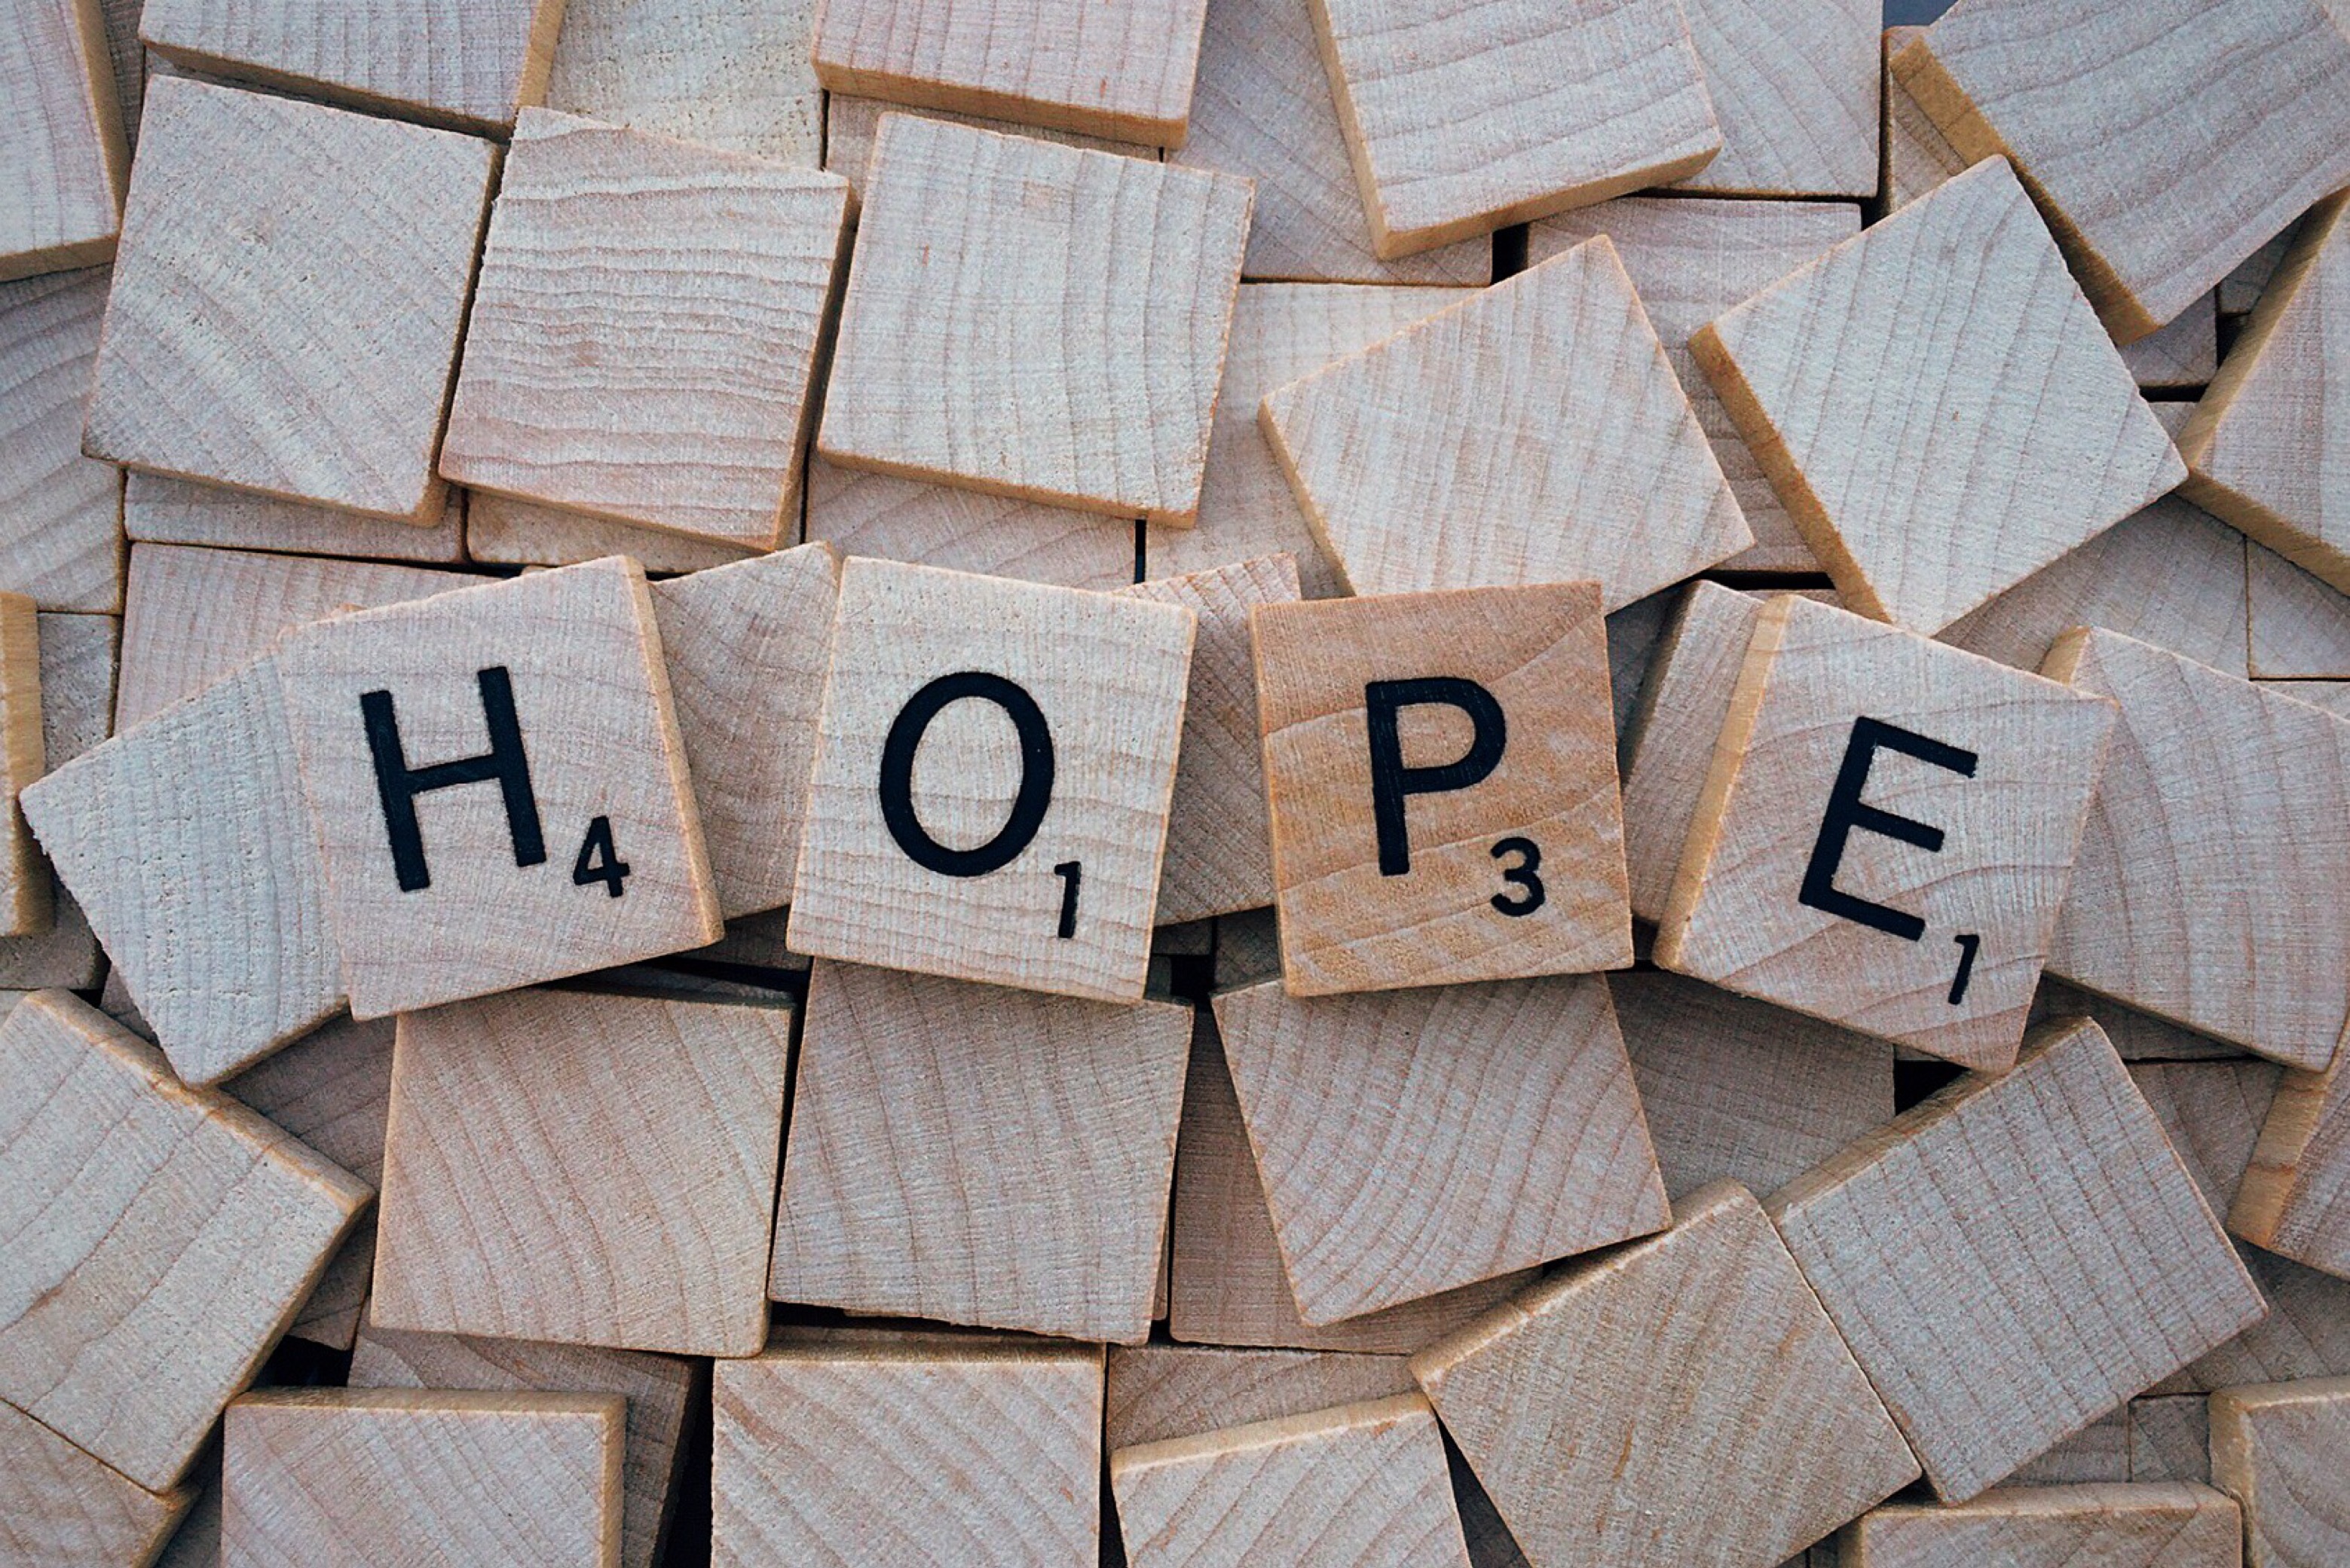
word, wood, floor, number, pattern, tile, brick, scrabble, font, art, mosaic, hope, letters, flooring